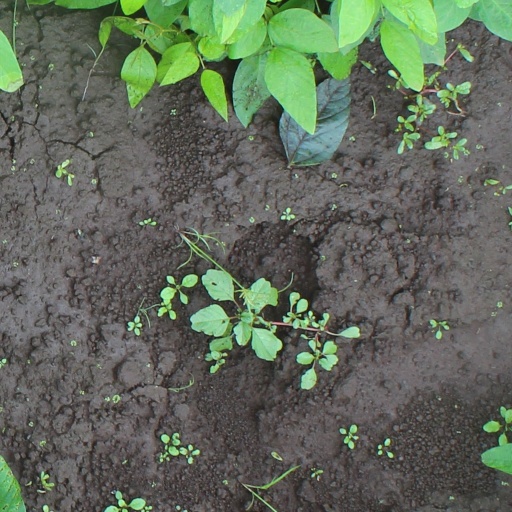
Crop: soybean